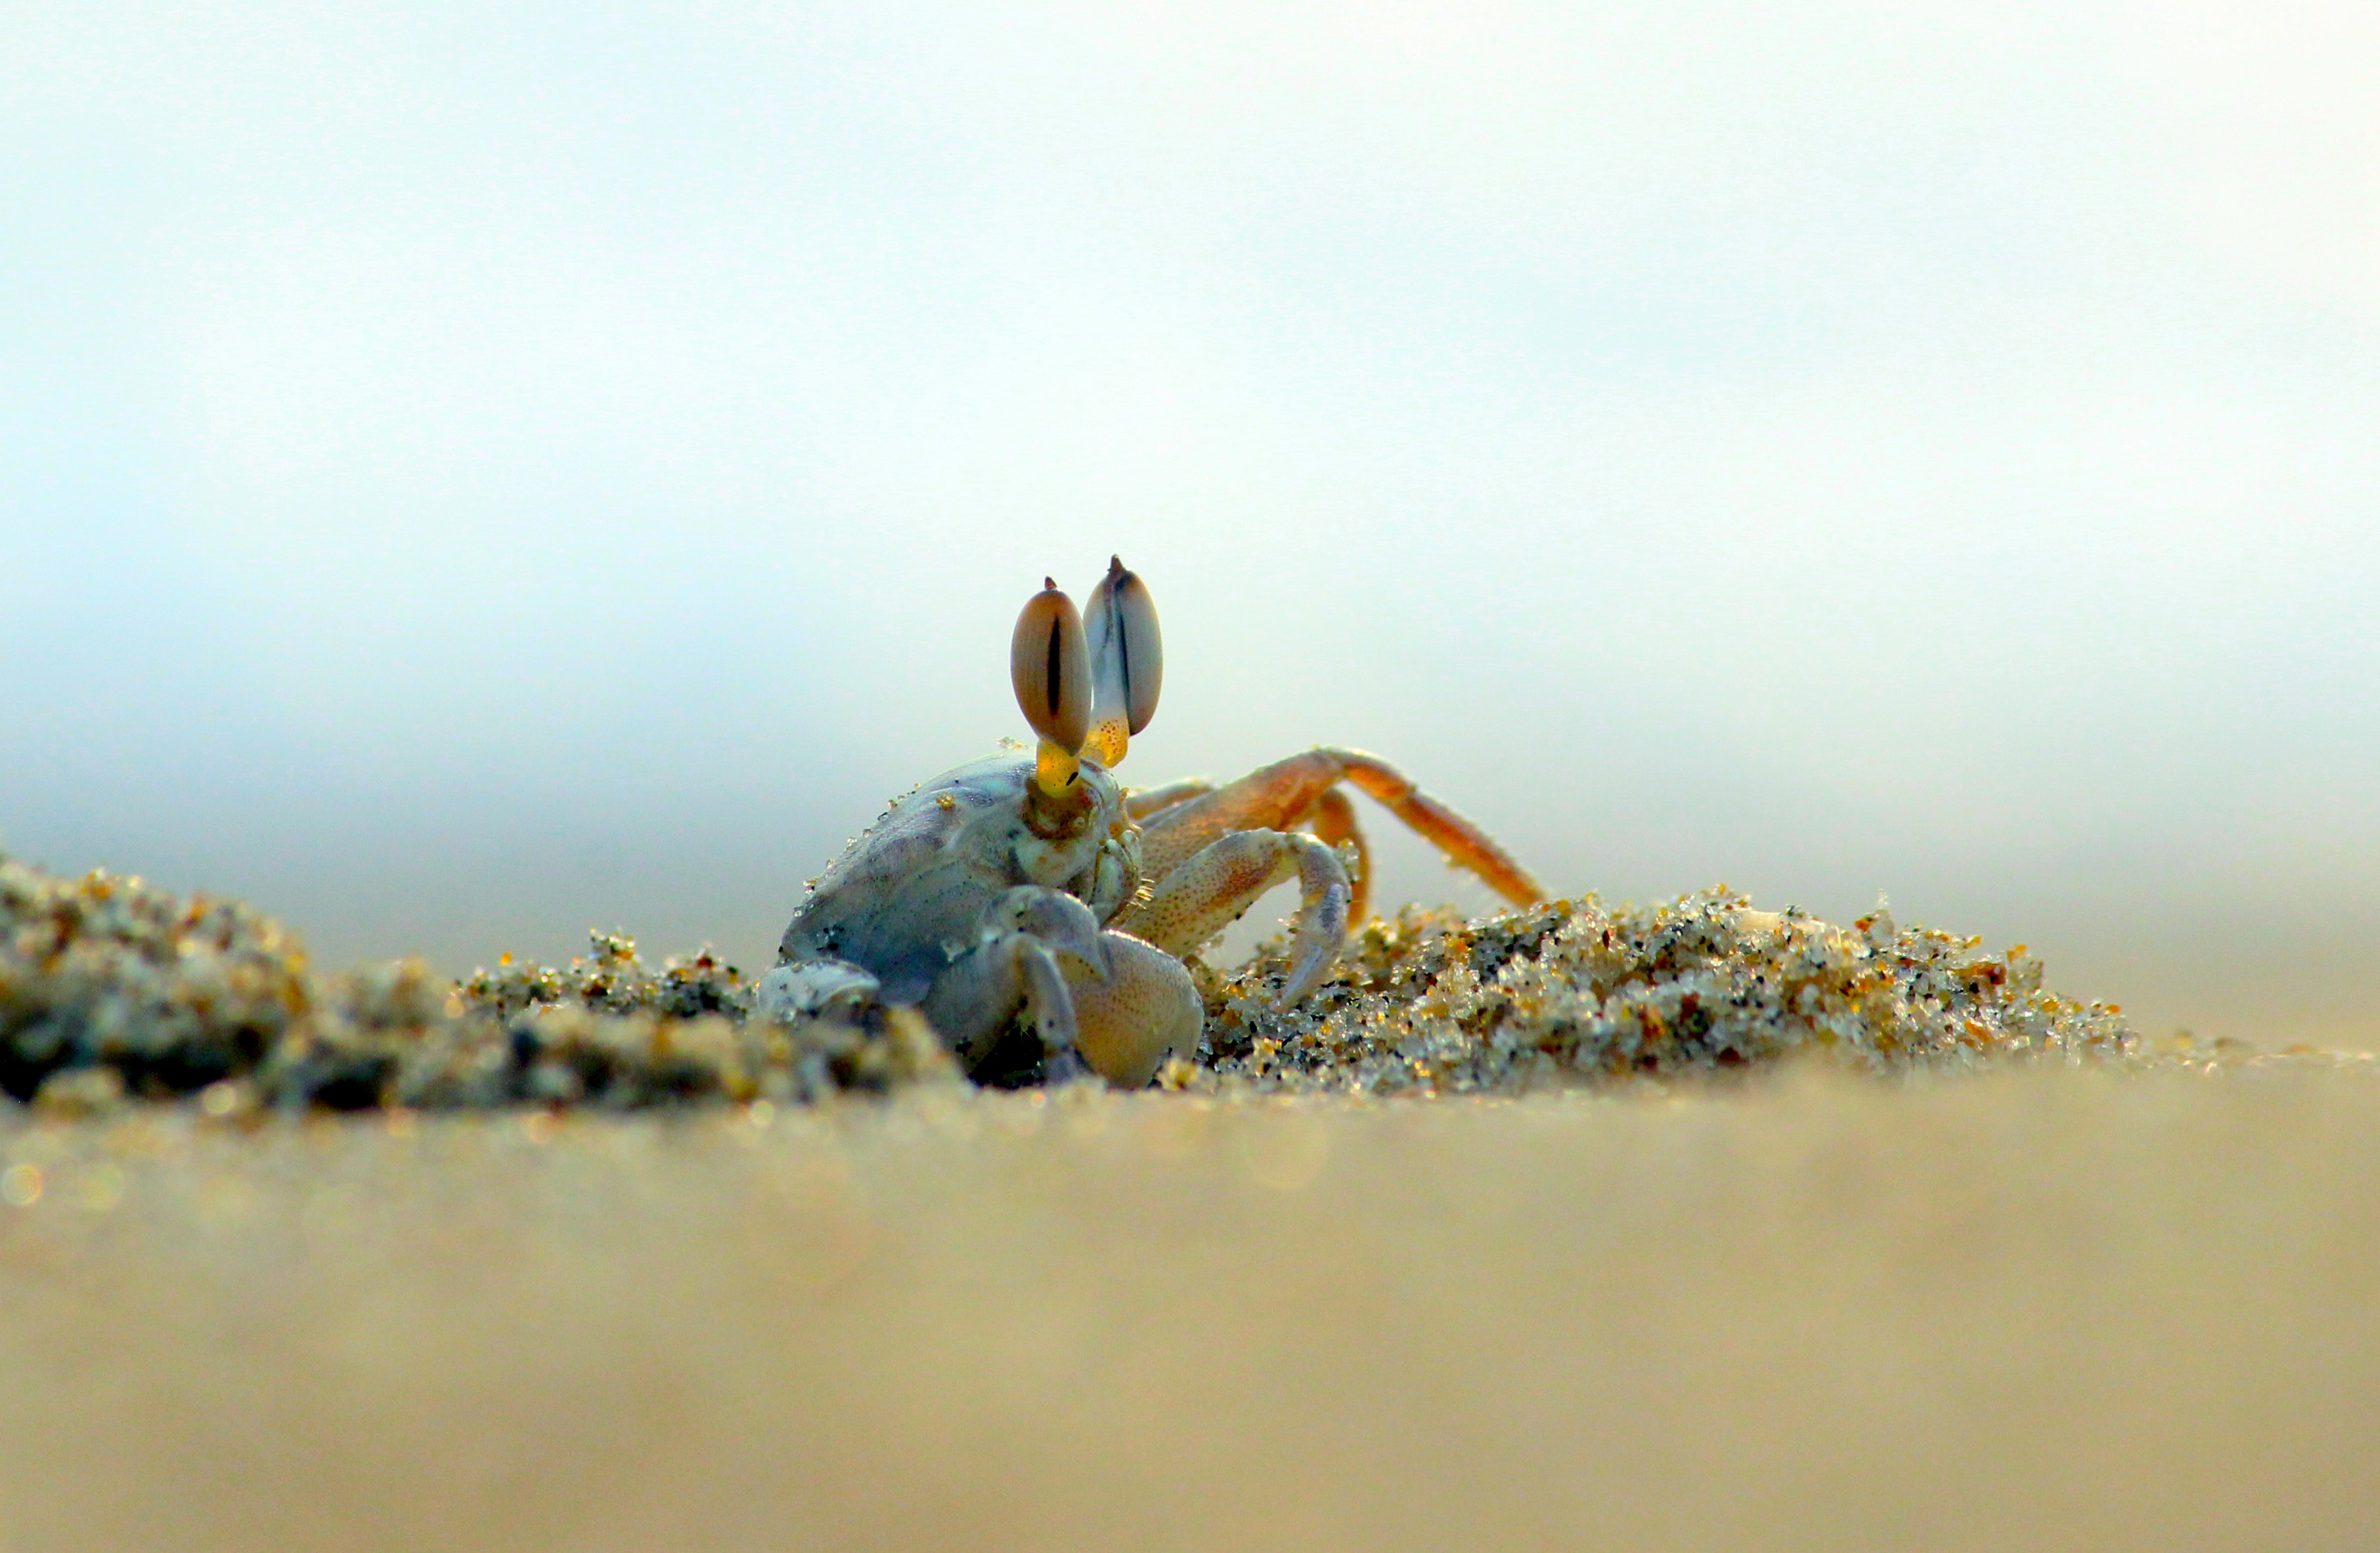
crab, ocypodidae, freshwater crab, decapoda, macro photography, invertebrate, crustacean, organism, close up, sand, wildlife, arthropod, seafood, dungeness crab, fiddler crab, photography, shellfish, pest